Swag (bedroll)

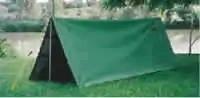
One of the many ways to set up some brands of commercial, modern swags

In Australia, a swag is a portable sleeping unit. It is normally a bundle of belongings rolled in a traditional fashion to be carried by a foot traveller in the bush. Before motor transport was common, foot travel over long distances was essential to agriculture in the Australian bush. It is sometimes referred to as a "backpack bed".